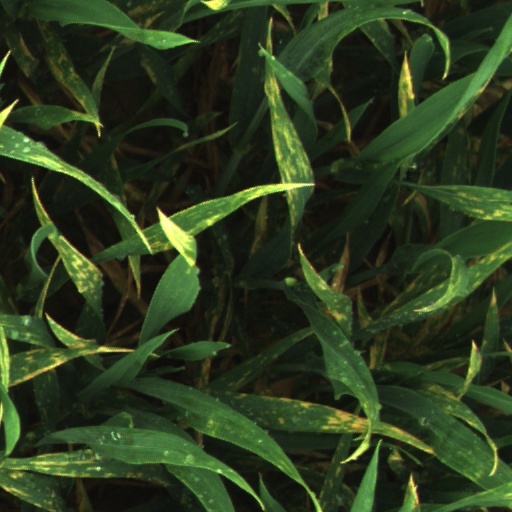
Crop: wheat